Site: brandenburg
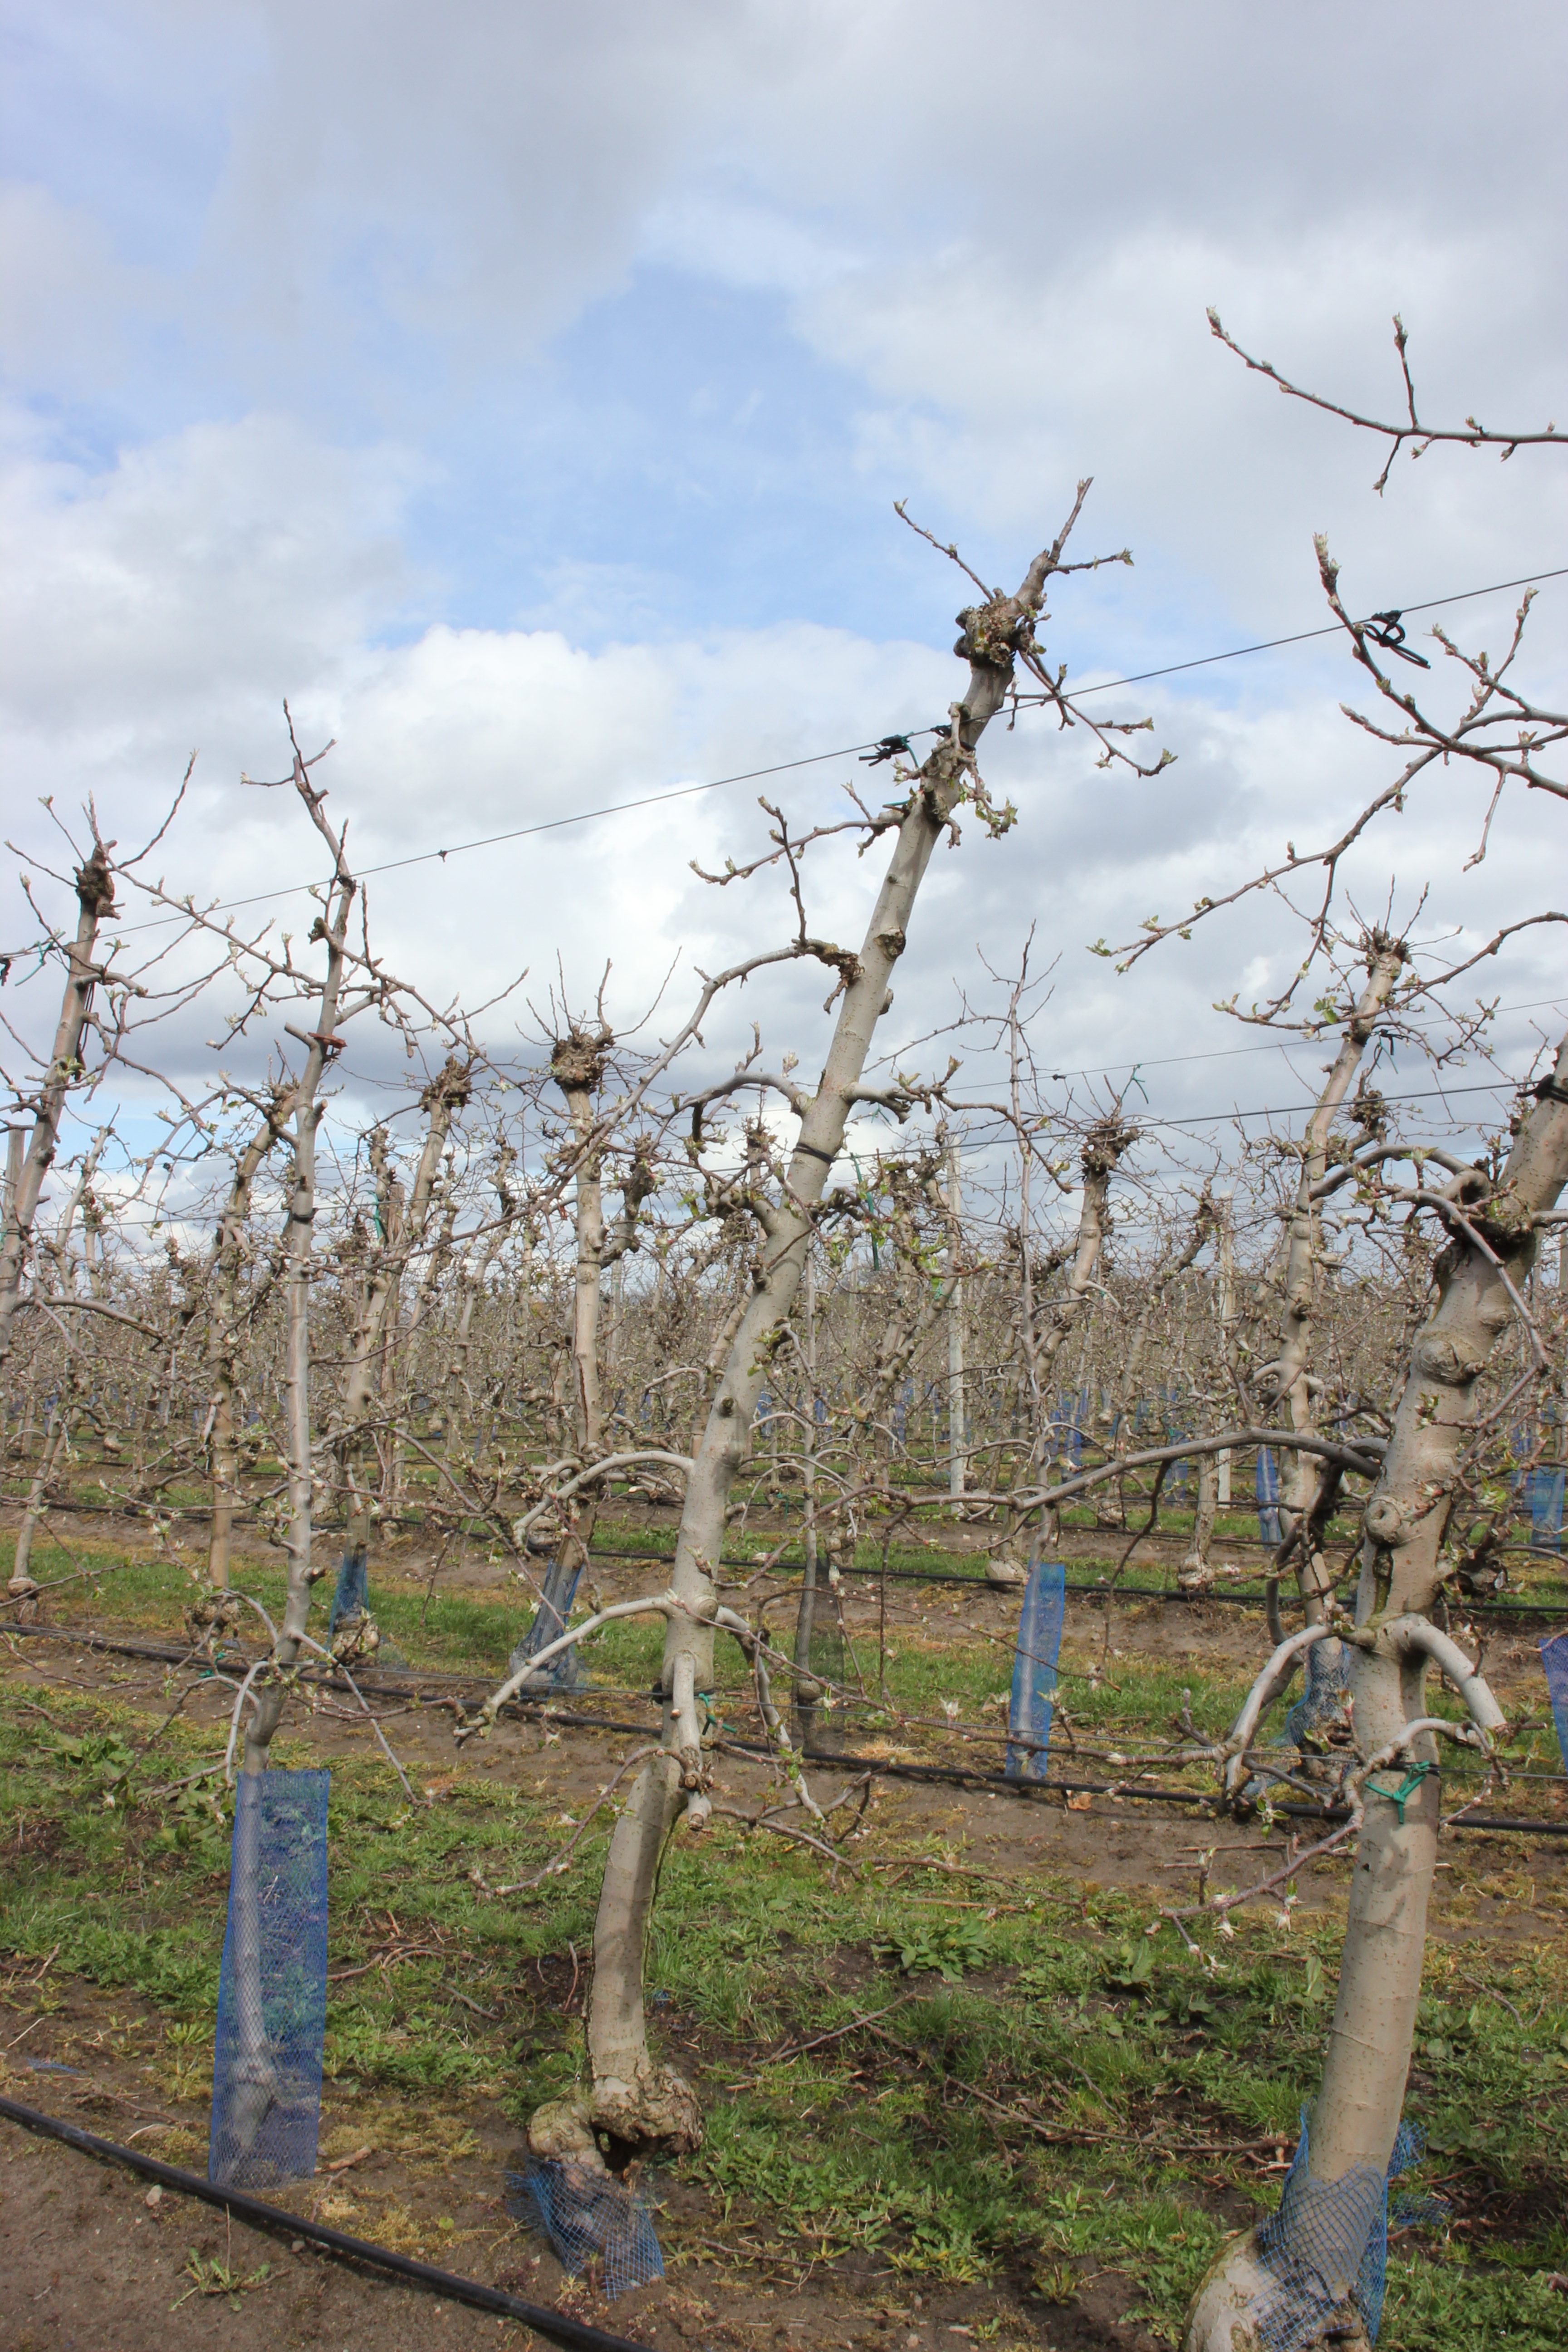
Growth stage (BBCH 55): Inflorescence emergence